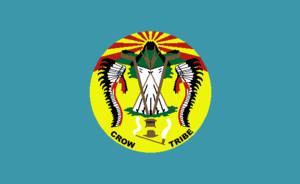
Drapeau de la Tribu Crow/Corbeau Diné bizaad: Gáagii dinéʼiʼ bidah naatʼáʼiʼ —Walden69 16:44, 22 January 2006 (UTC)
Un drapeau ethnique est une forme de représentation utilisée par un groupe culturel, historique, linguistique, religieux ou tout cela à la fois, communément appelé « ethnie », pour être arboré là où des membres de ce groupe veulent manifester leur identité culturelle. Un drapeau ethnique n'identifie qu'une ethnie, et non une région traditionnelle, un territoire officiellement délimité ou un territoire revendiqué.